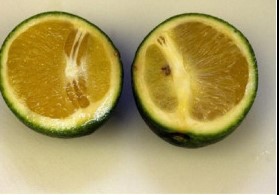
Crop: unknown
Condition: citrus_greening_disease